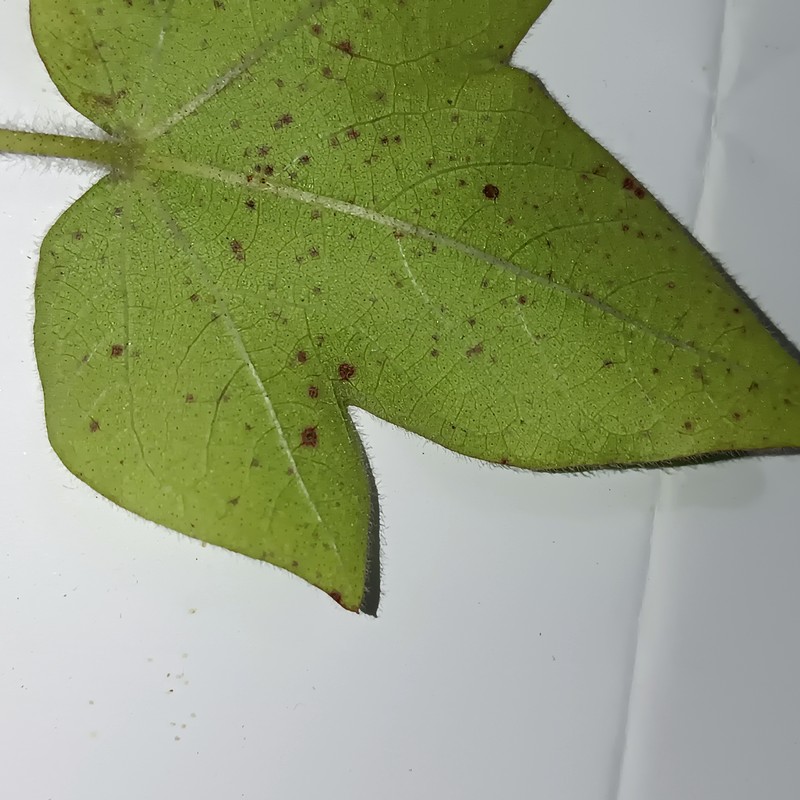
Label: Bacterial Blight